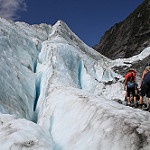
Label: glacier